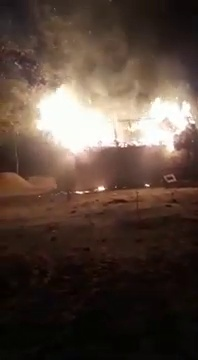
Fire: yes
Smoke: yes